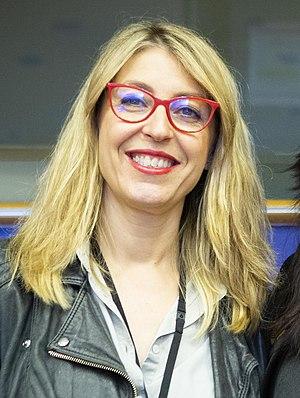
María Eugenia Rodríguez Palop, née le 9 mars 1970 à Llerena, est une juriste et femme politique espagnole. Initialement professeure de philosophie du droit à l'université Charles-III de Madrid, spécialisée dans les droits humains, elle est élue députée européenne en 2019.